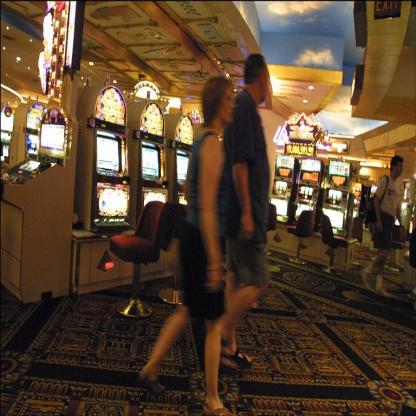
Scene: Indoor